Thomas Lister (British politician, born 1688)

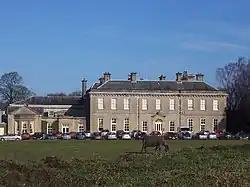

At the 1715 general election, Lister was elected MP for Clitheroe again in a contest. He improved his local interest by his marriage in 1716, and after he was elected in a contest at the 1722 general election he was able to turn this into control of one seat. He consistently voted against the Government, and spoke on 7 May 1728 against a vote of credit.